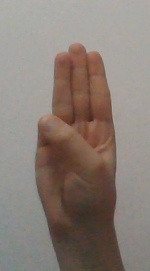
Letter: thaa